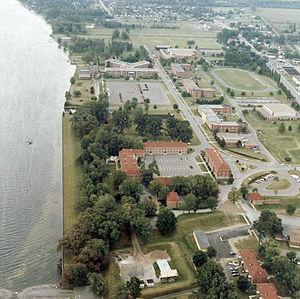
Saint-Jean-sur-Richelieu est une ville du Québec, au Canada, située dans la MRC du Haut-Richelieu en Montérégie.
Le Collège militaire royal de Saint-Jean est une académie militaire canadienne située à Saint-Jean-sur-Richelieu, au Québec. Le collège est fondé en 1952 sous la forme d'un collège classique. Son ouverture avait comme premier objectif d'améliorer la représentation canadienne-française dans le corps des officiers au sein des Forces armées canadiennes. Le collège faisait partie intégrante du cercle des Collèges militaires canadiens tout comme le Collège militaire royal du Canada et le Collège militaire Royal Roads jusqu'en 1995, date à laquelle le ministère de la Défense nationale fusionne tous les collèges. Le Collège militaire royal de Saint-Jean reprend du service à partir du 24 mai 2008 en tant que collège d'enseignement général et professionnel pour les officiers de la Force régulière.
Cet article recense les lieux patrimoniaux de la Montérégie inscrit au répertoire des lieux patrimoniaux du Canada, qu'ils soient de niveau provincial, fédéral ou municipal.